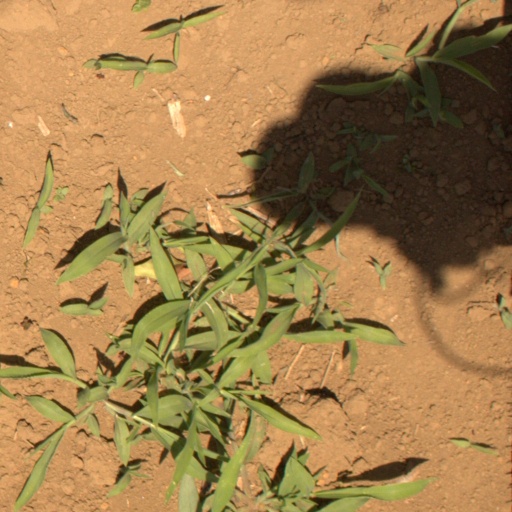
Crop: Jerusalem artichoke